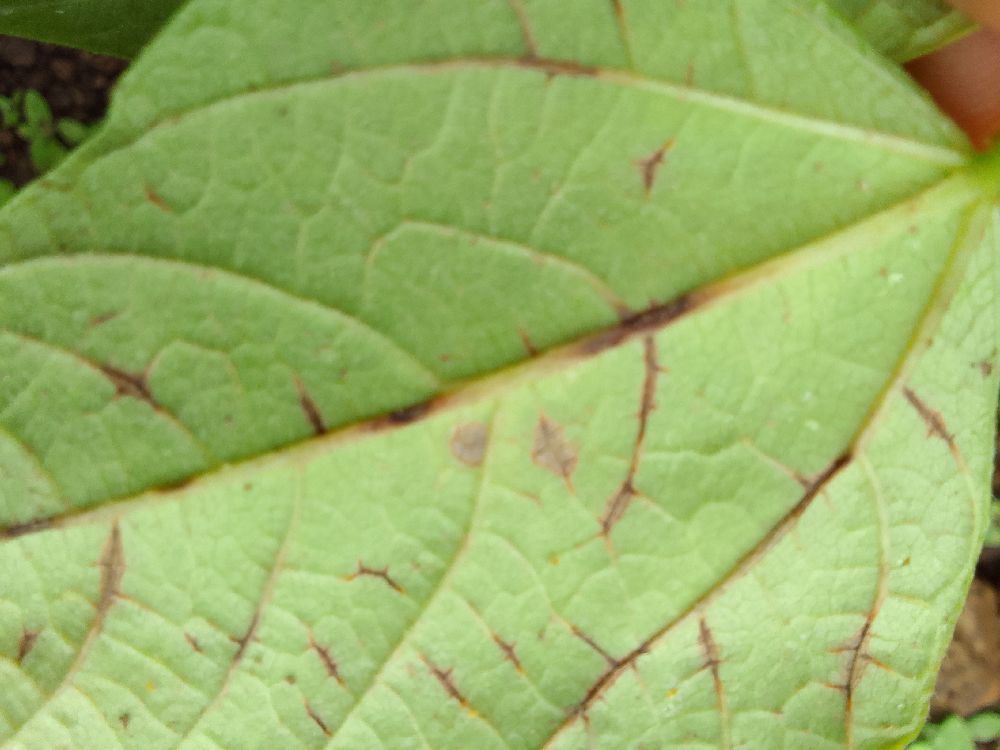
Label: anthracnose